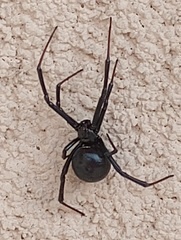
Species: Lactrodectus_hesperus